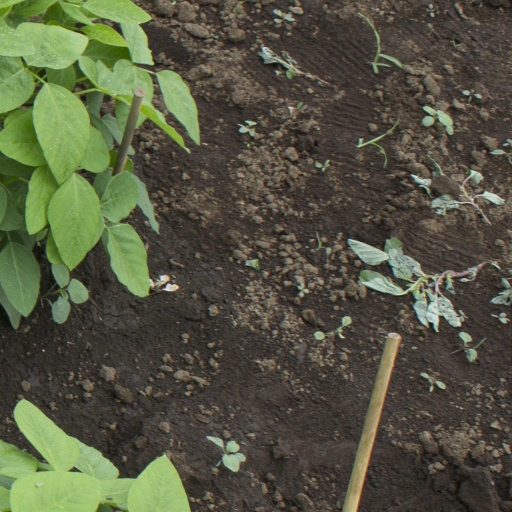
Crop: soybean